Sky position (RA, Dec in degrees): 15.746, -0.1075
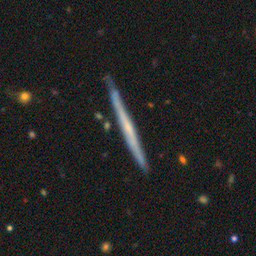
Galaxy morphology: Edge-on Galaxies without Bulge